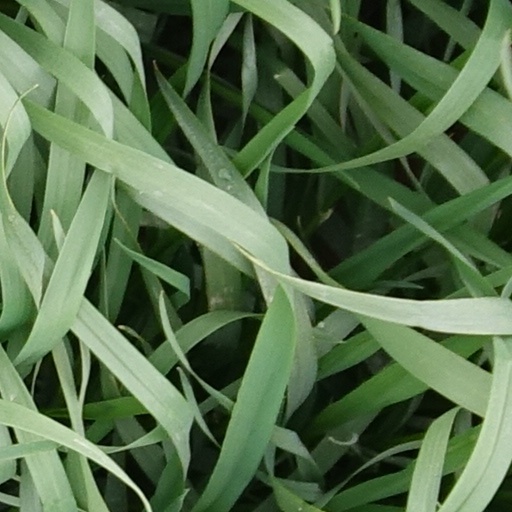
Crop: wheat